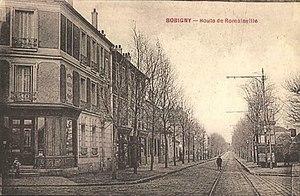
Bobigny.Route de Romainville
L'avenue Jean-Jaurès, est l'une des artères principales de Bobigny. Elle suit le tracé de la Route Départementale 27.